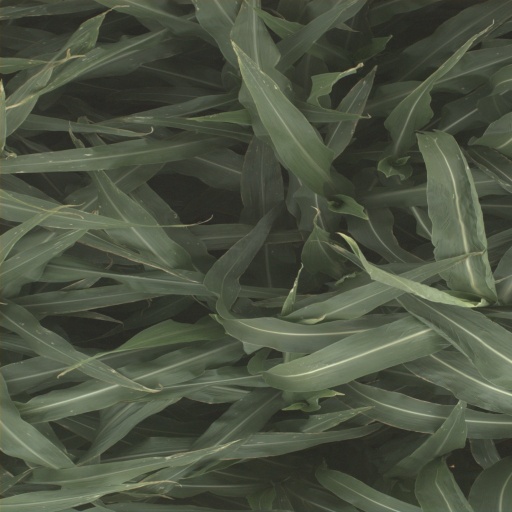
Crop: sorghum